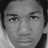
Emotion: neutral